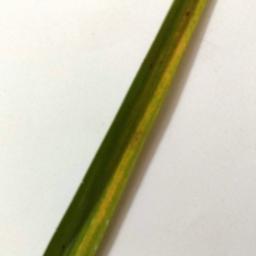
Label: Rice___Brown_Spot